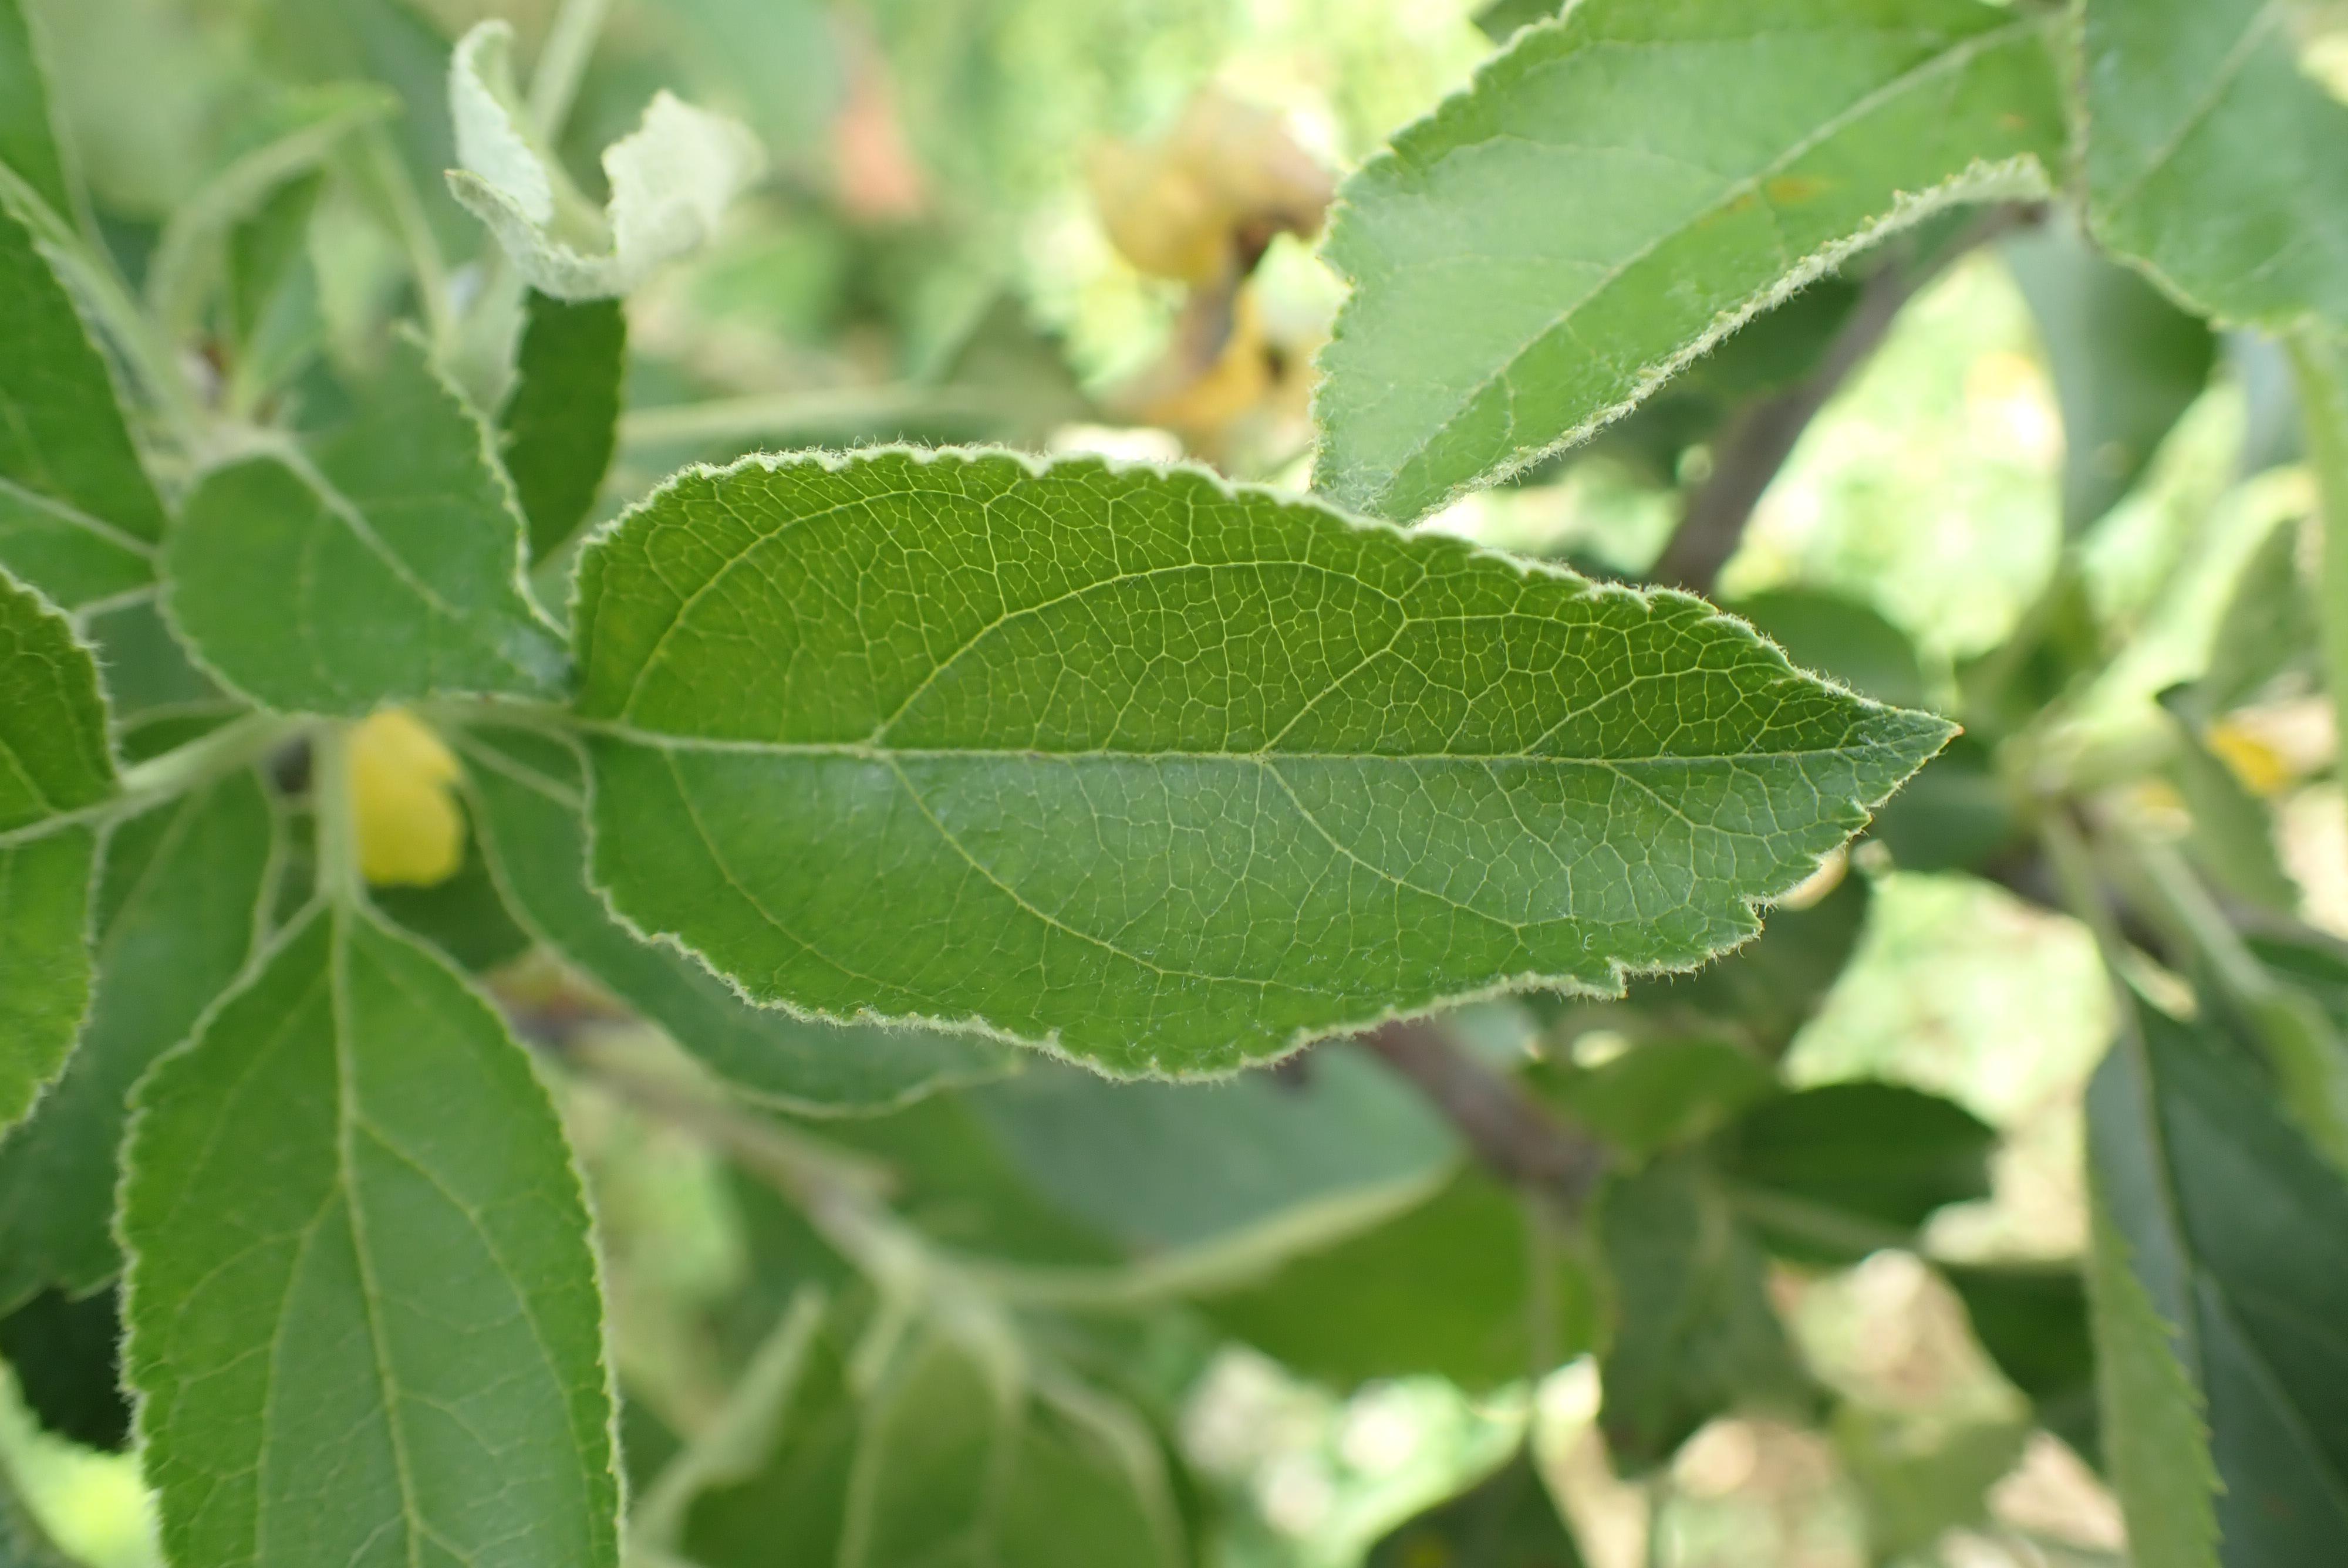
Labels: healthy